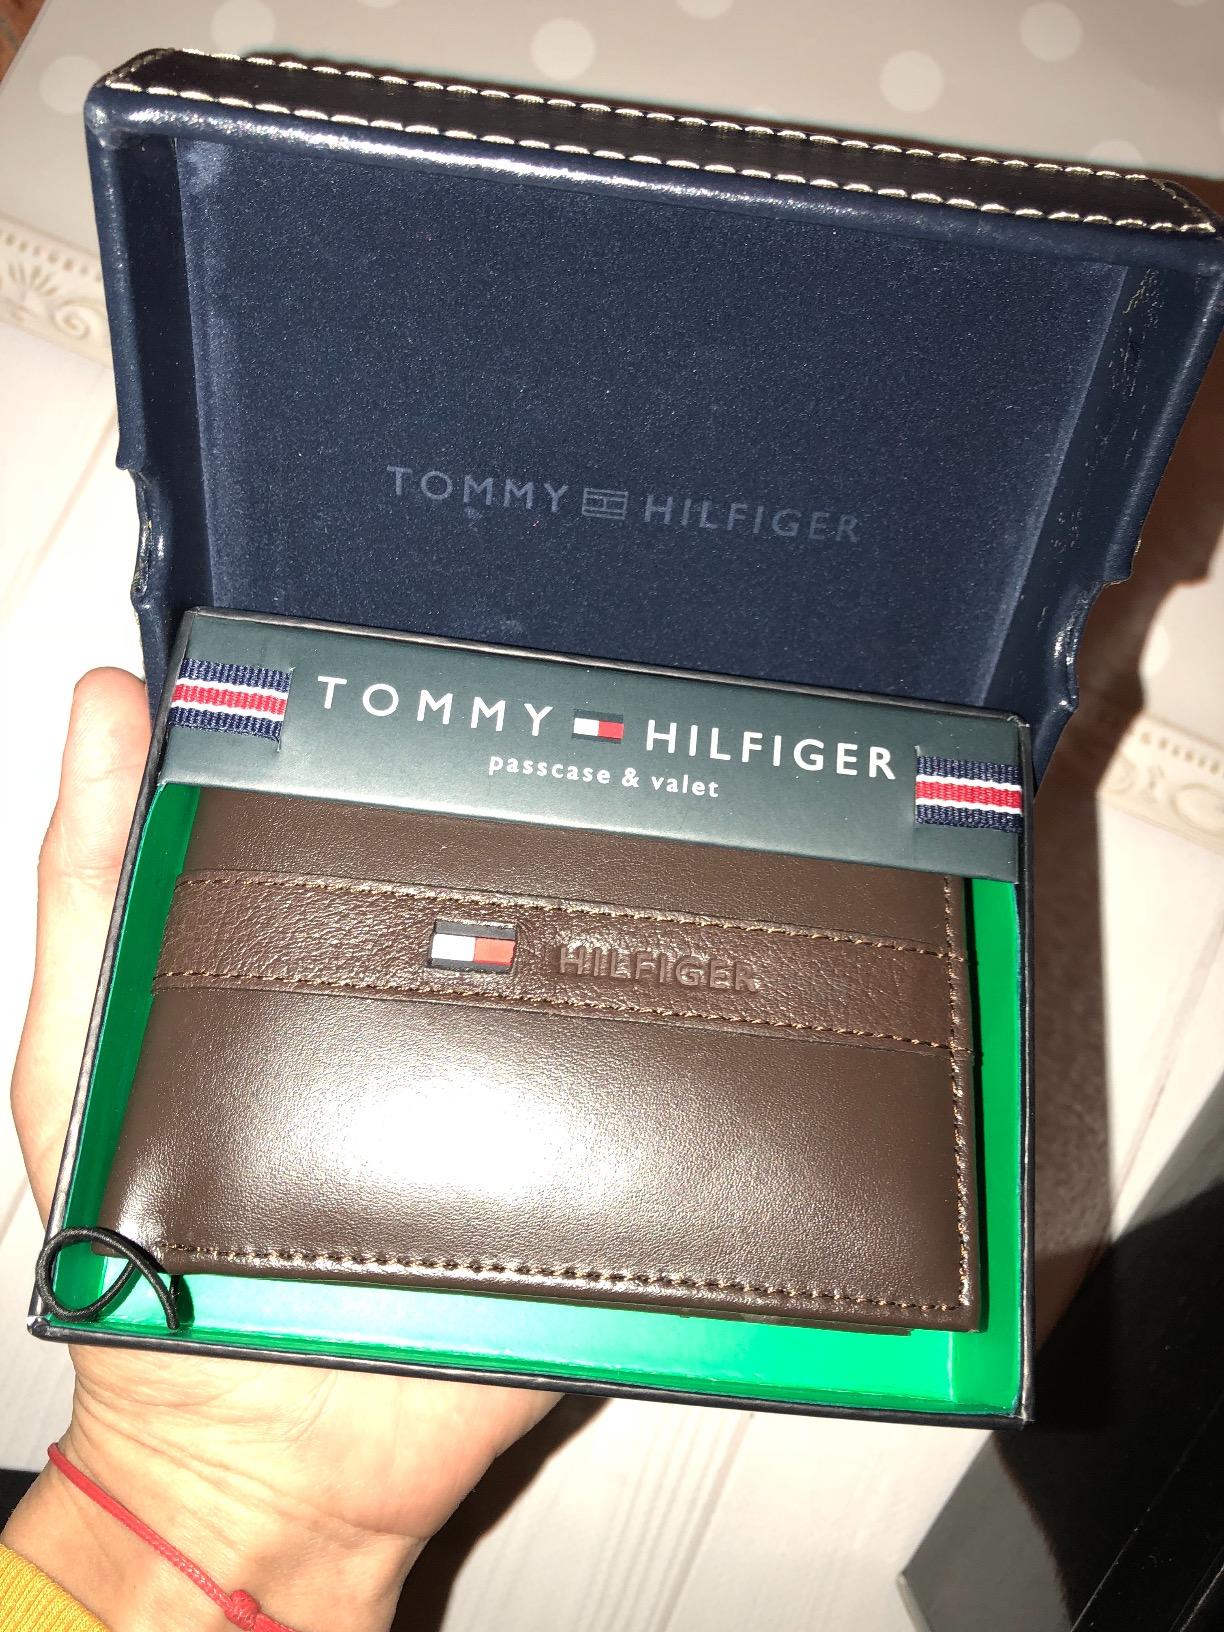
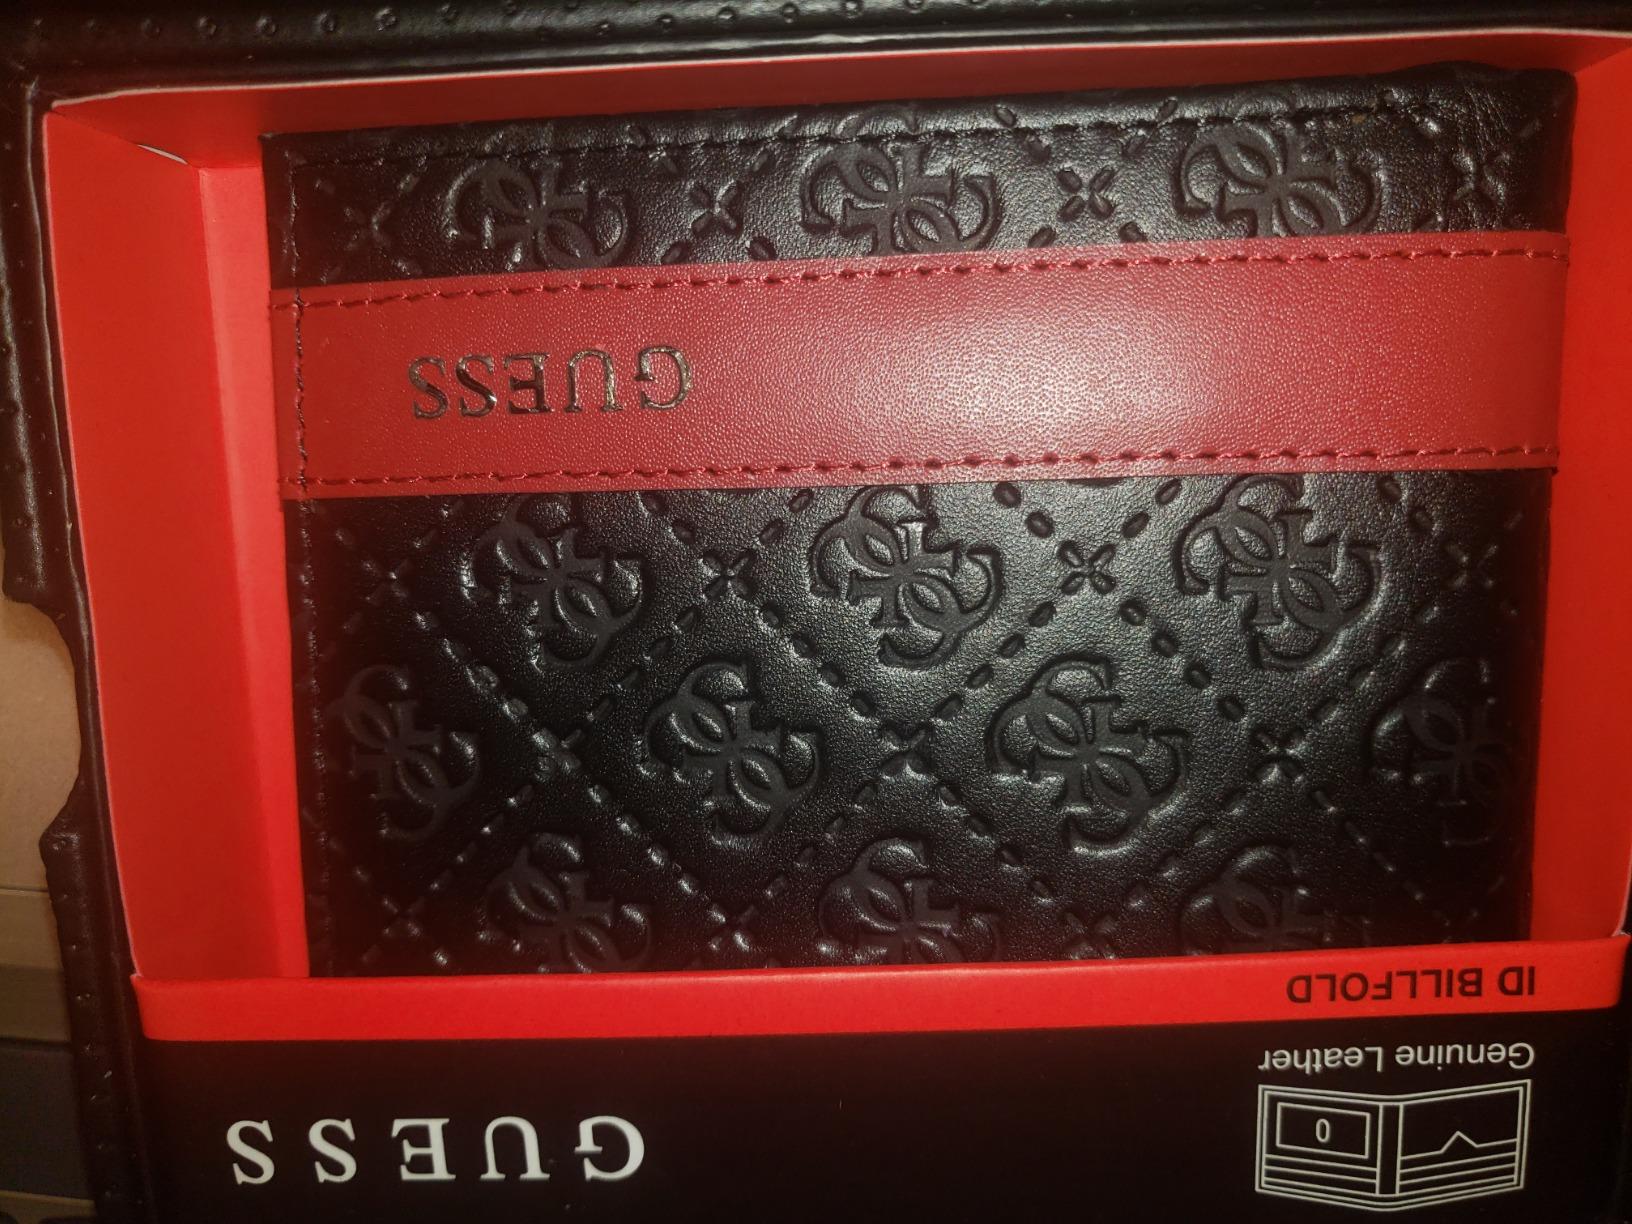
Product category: accessories_wallet
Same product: no